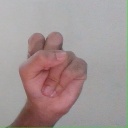
अक्षर: स